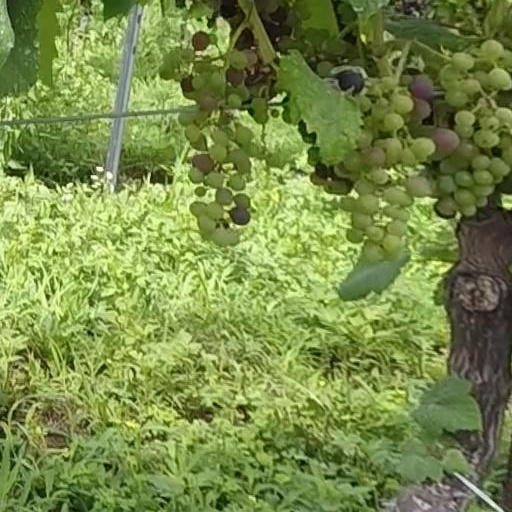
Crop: grape